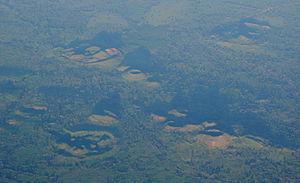
Le Butajiri-Silti est un champ volcanique situé dans la région des nations, nationalités et peuples du Sud en Éthiopie. Il est composé de cônes volcaniques basaltiques et de treize maars.